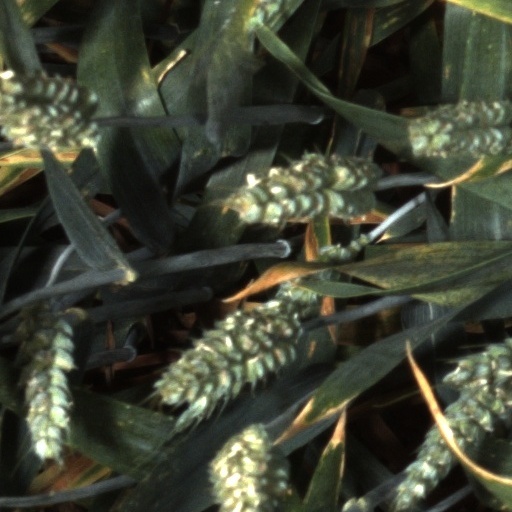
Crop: wheat